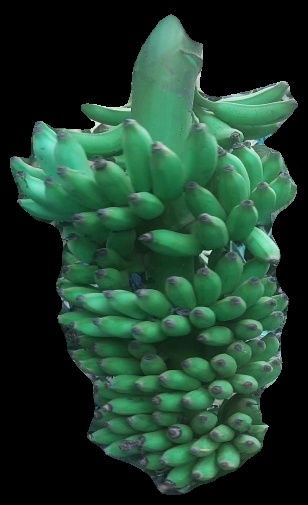
Variety: elakki-bale
Grade: grade1